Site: brandenburg
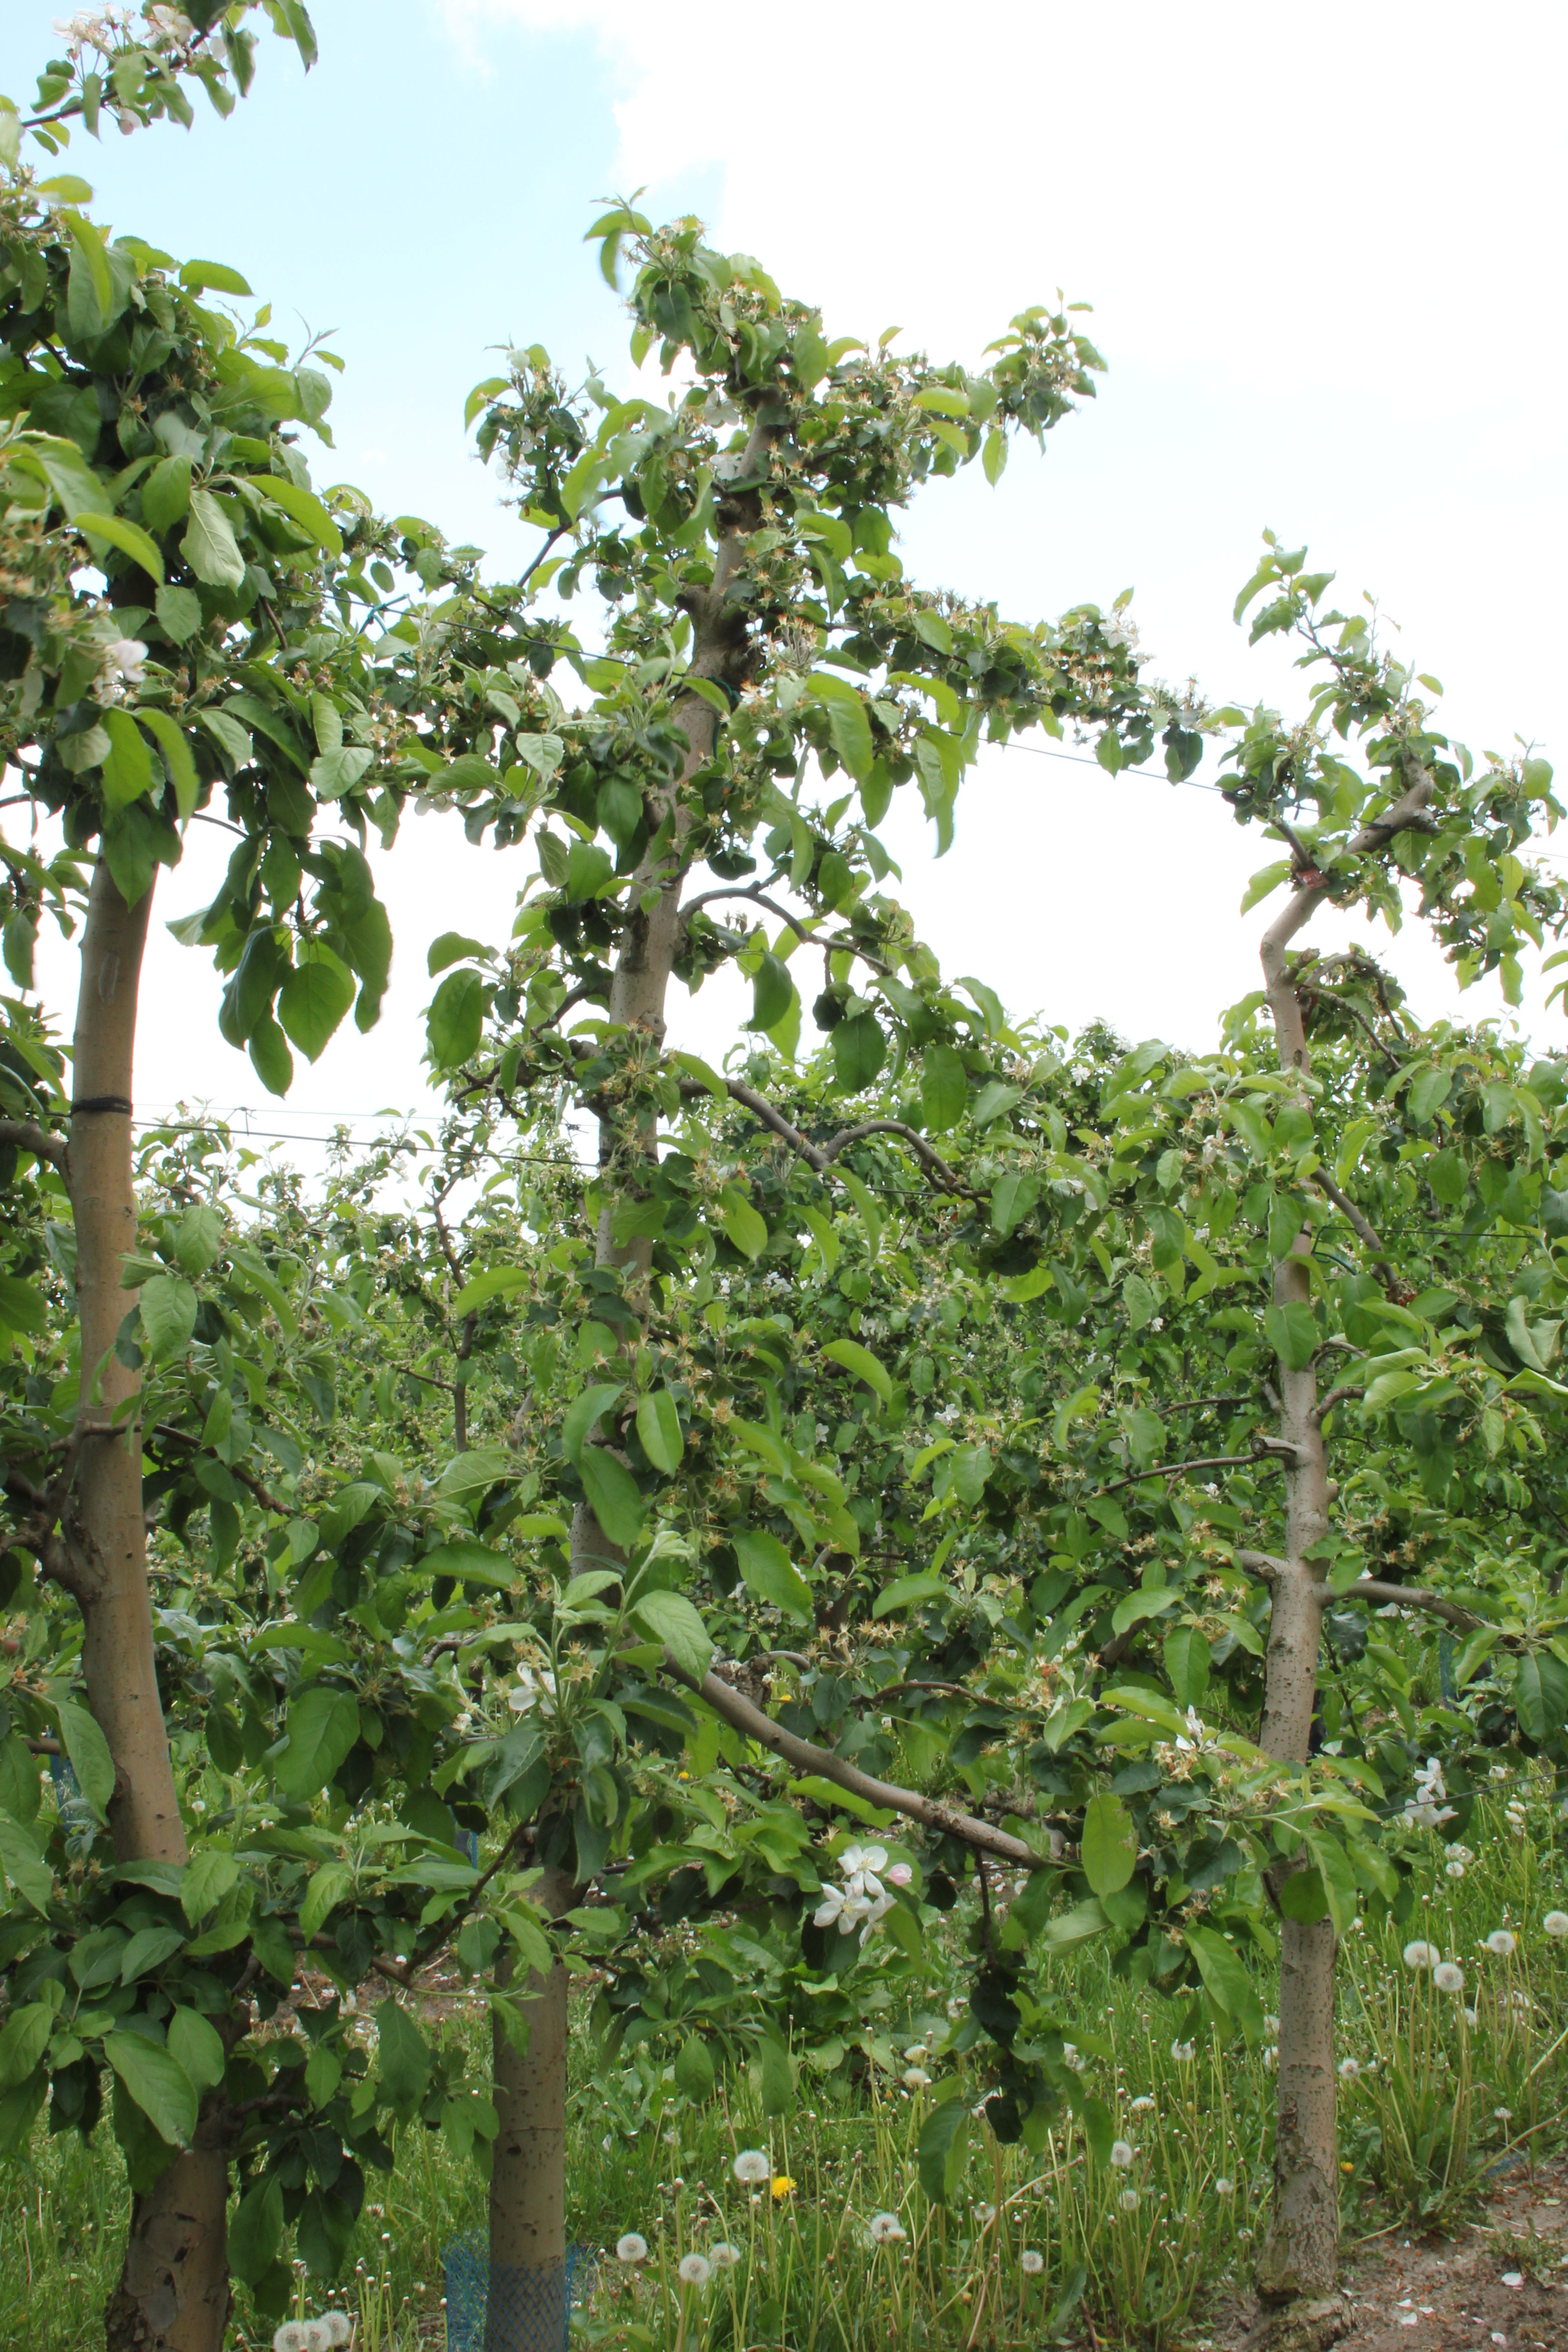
Growth stage (BBCH 67): Flowering